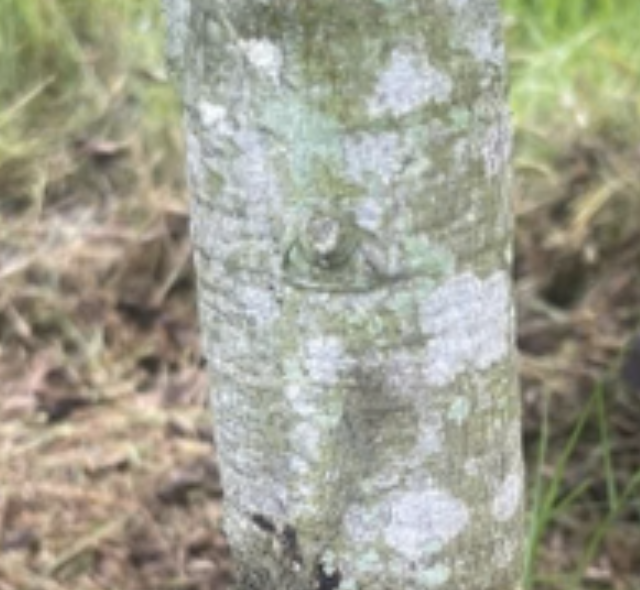
Label: pink_disease